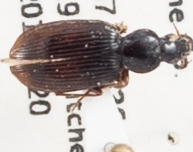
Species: Agonum punctiforme
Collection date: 2019-05-20
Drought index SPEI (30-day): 0.63
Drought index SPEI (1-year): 1.28
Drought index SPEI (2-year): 2.09